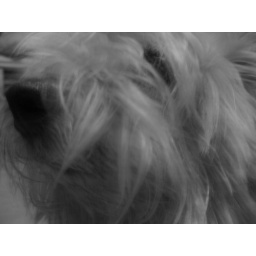
trying to get eye level with the dog to take her photo just results in getting your face licked.